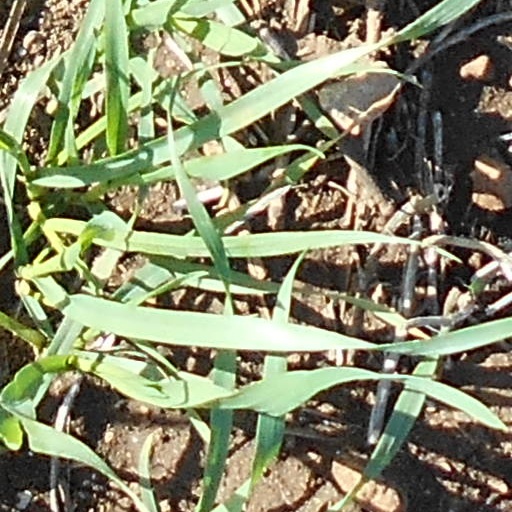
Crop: wheat